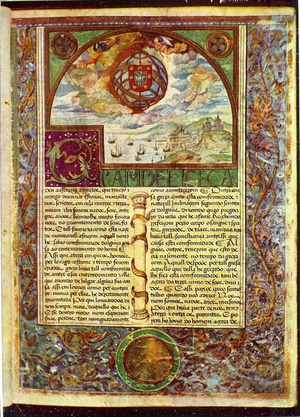
Traité de Londres du 16 juin 1373, traité anglo-portugais d'amitié, d’union et d’alliance perpétuelle
L'alliance anglo-portugaise, ou alliance luso-britannique est une alliance diplomatique et militaire entre le Portugal et l'Angleterre, complétée par une série de traités commerciaux. Inaugurée avec le traité de Londres de 1373, elle est mise en activité à la bataille d'Aljubarrota en 1385 et scellée par le traité de Windsor en 1386. Activée et renforcée au fil des siècles, elle est la plus ancienne alliance diplomatique et militaire encore en vigueur au monde actuellement.